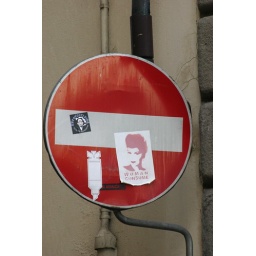
sticker of lucy on a street sign in florence